Robert Peake the Elder

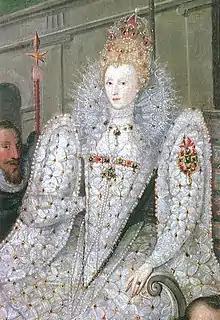
"The Procession Picture" (detail), c. 1600

The painting known as "Queen Elizabeth going in procession to Blackfriars in 1601", or simply "The Procession Picture" is now often accepted as the work of Peake. The attribution was made by Roy Strong, who called it "one of the great visual mysteries of the Elizabethan age". It is an example of the convention, prevalent in the later part of her reign, of painting Elizabeth as an icon, portraying her as much younger and more triumphant than she was. As Strong puts it, "[t]his is Gloriana in her sunset glory, the mistress of the set piece, of the calculated spectacular presentation of herself to her adoring subjects". George Vertue, the eighteenth-century antiquarian, called the painting "not well nor ill done".